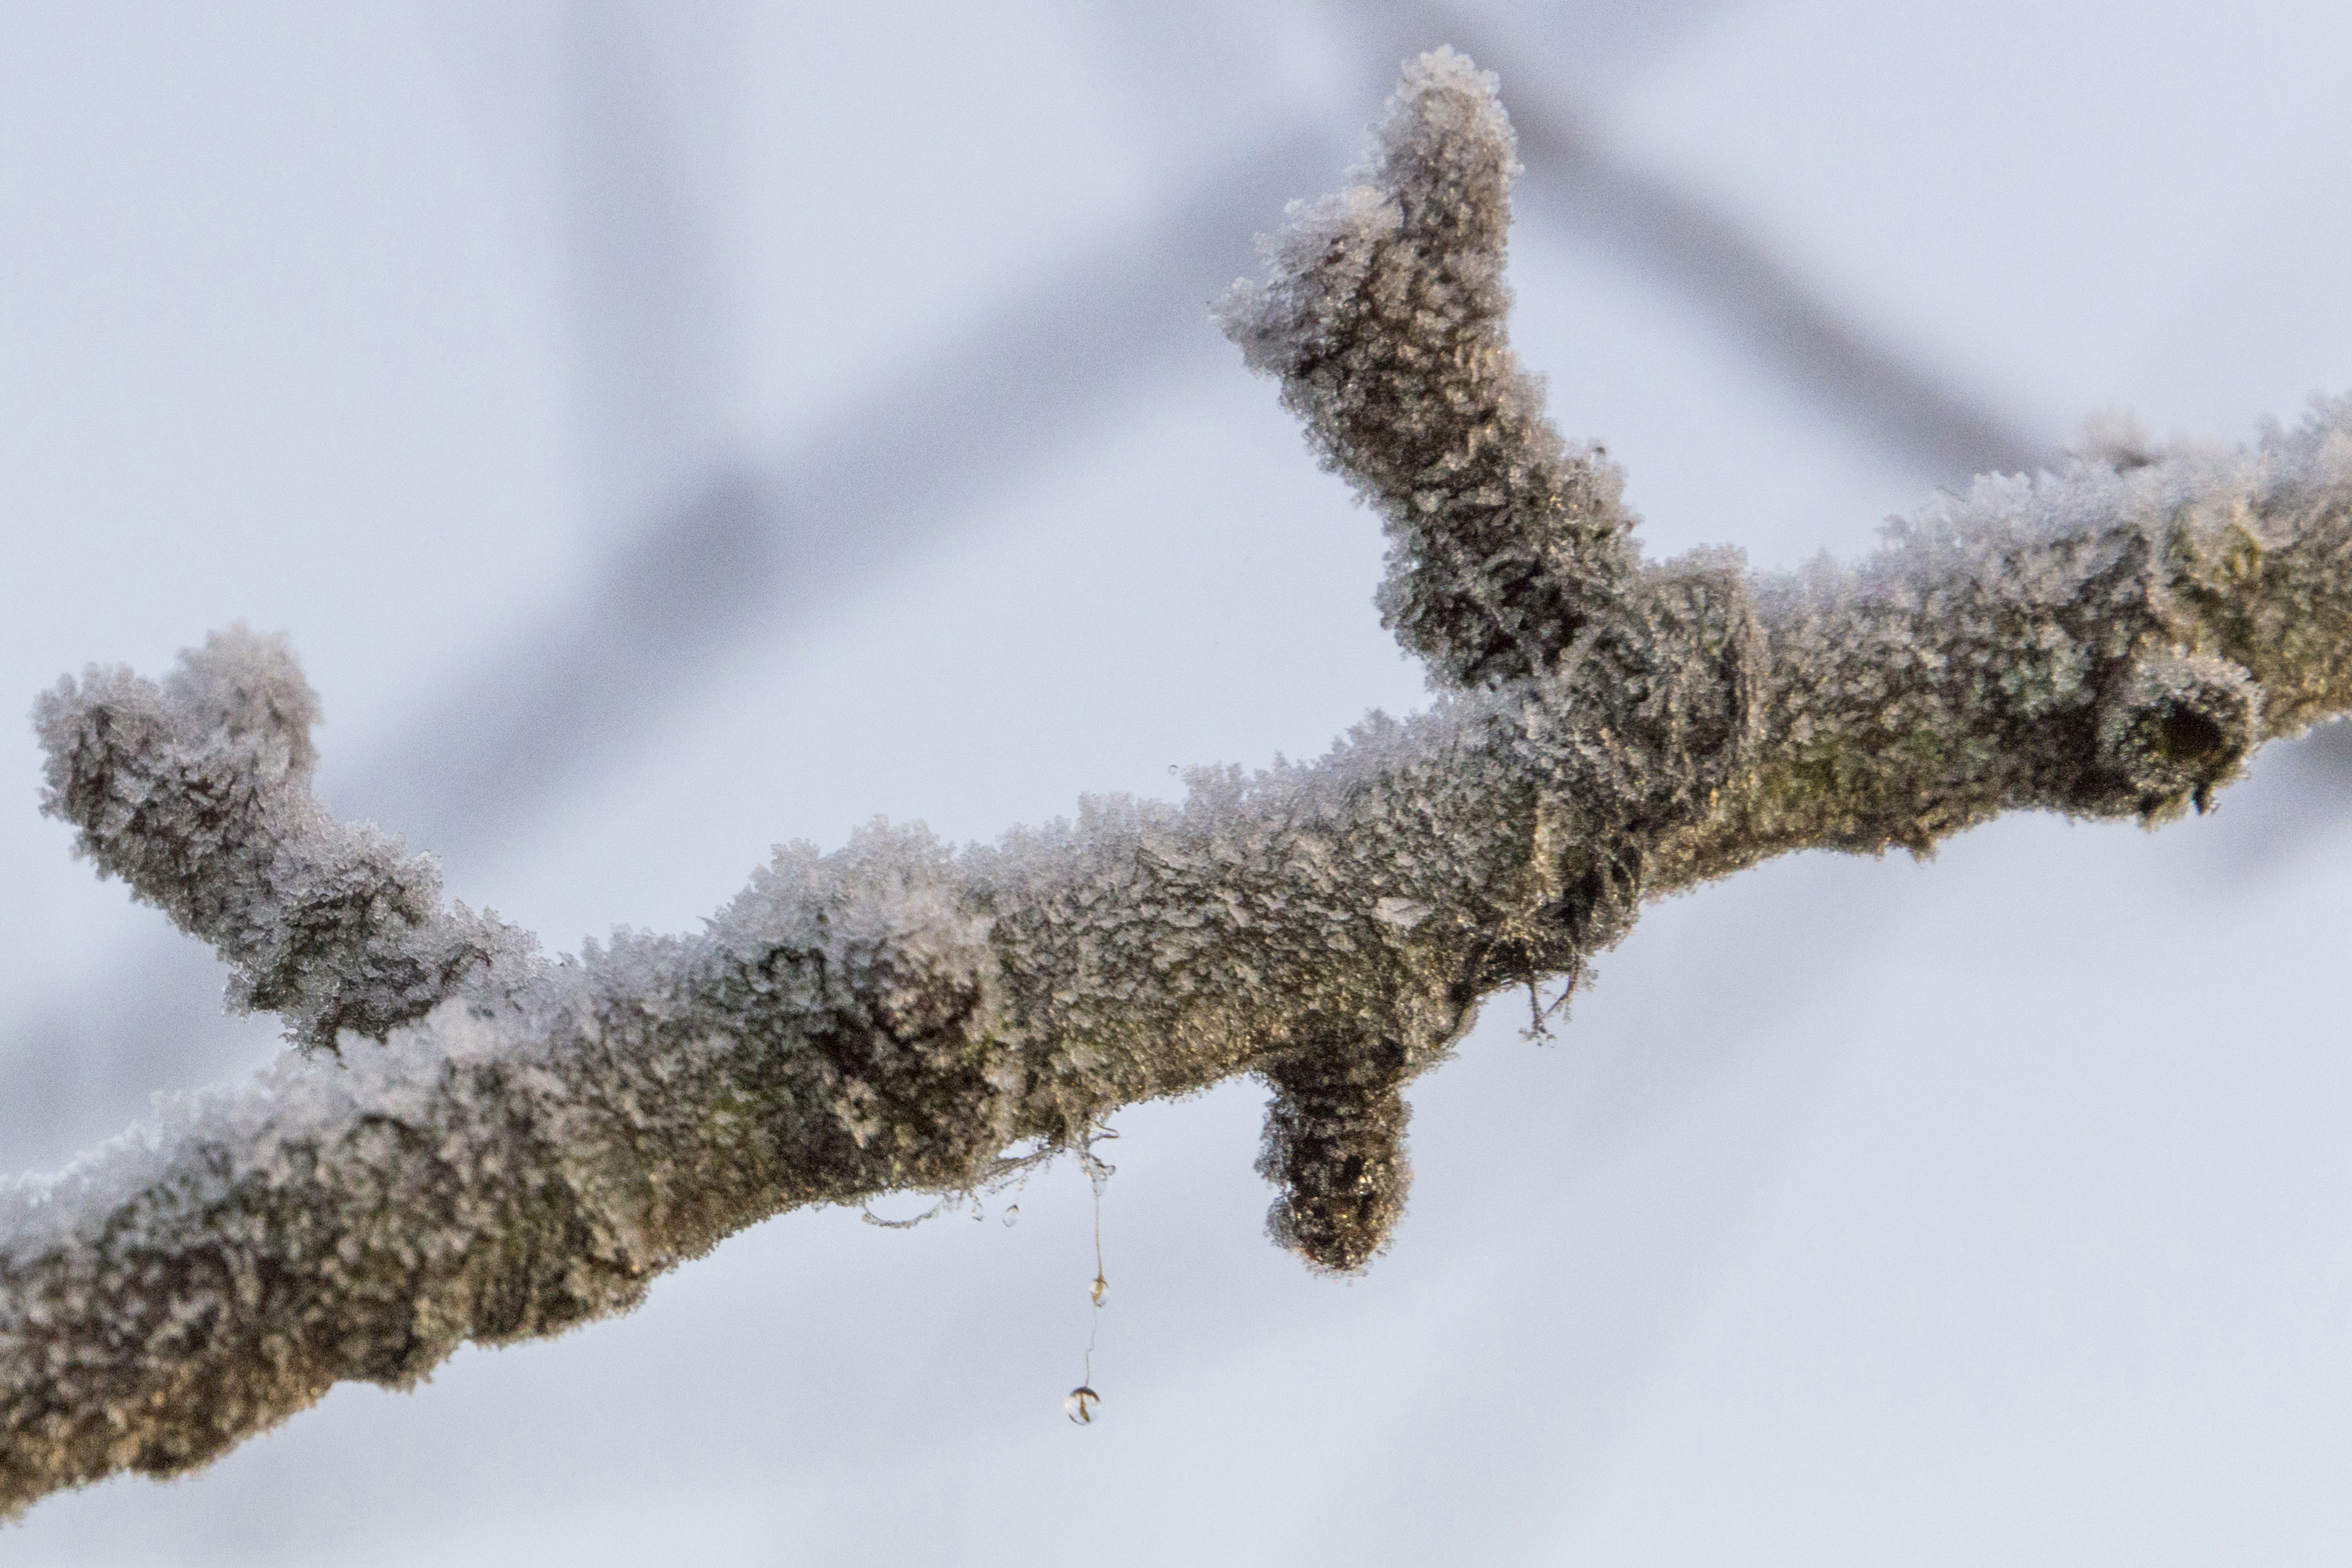
tree, nature, outdoor, branch, snow, winter, plant, photography, leaf, frost, ice, weather, soil, nikon, season, twig, close up, nederland, netherlands, zuidholland, outdoorphotography, paulvandevelde, pdvandevelde, padagudaloma, natuurfotografie, dordrecht, biesbosch, ijs, rijp, vorst, nederlandinfotos, hollandse, freezing, macro photography, tak, plant stem, woody plant